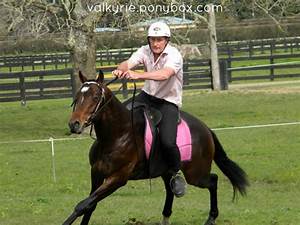
Label: cavallo